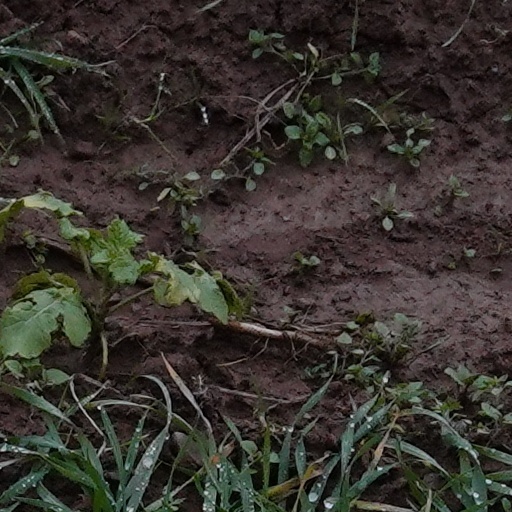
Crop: wheat